Thomas Mann House

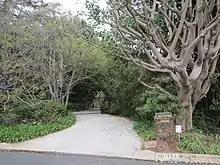
Driveway, 2014

The architectural design of the house proved to be difficult. Although Thomas Mann knew the architect Richard Neutra personally (Neutra had accompanied Mann on an architectural tour of Los Angeles in 1938 and shown him some of his buildings) he decided not to work with him. Mann did not like Neutra's modernist architecture, which he called, in his diary, " glass-box style". At a party given by Vicki Baum in April 1938, which was also attended by Neutra, Mann tried to get rid of the architect by remarking to another guest: "Get that Neutra off my back." Thomas Mann also failed to reach an agreement with the architect Paul László, and in October 1940 he rejected the designs by architect Frank Meline. Erika Mann's suggestion to hire the architect Paul Lester Wiener too was soon abandoned.